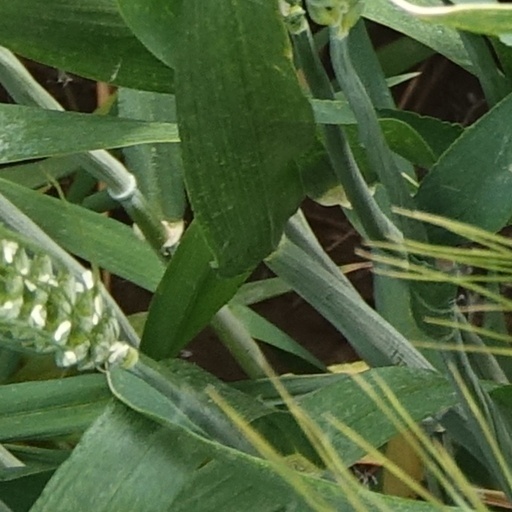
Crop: wheat